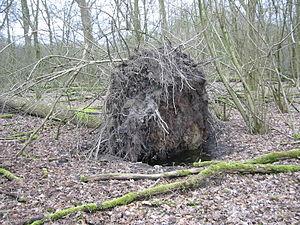
Dans le domaine de l'environnement, la notion de perturbation, désigne une détérioration naturelle et souvent provisoire de l’environnement ou d'un écosystème.